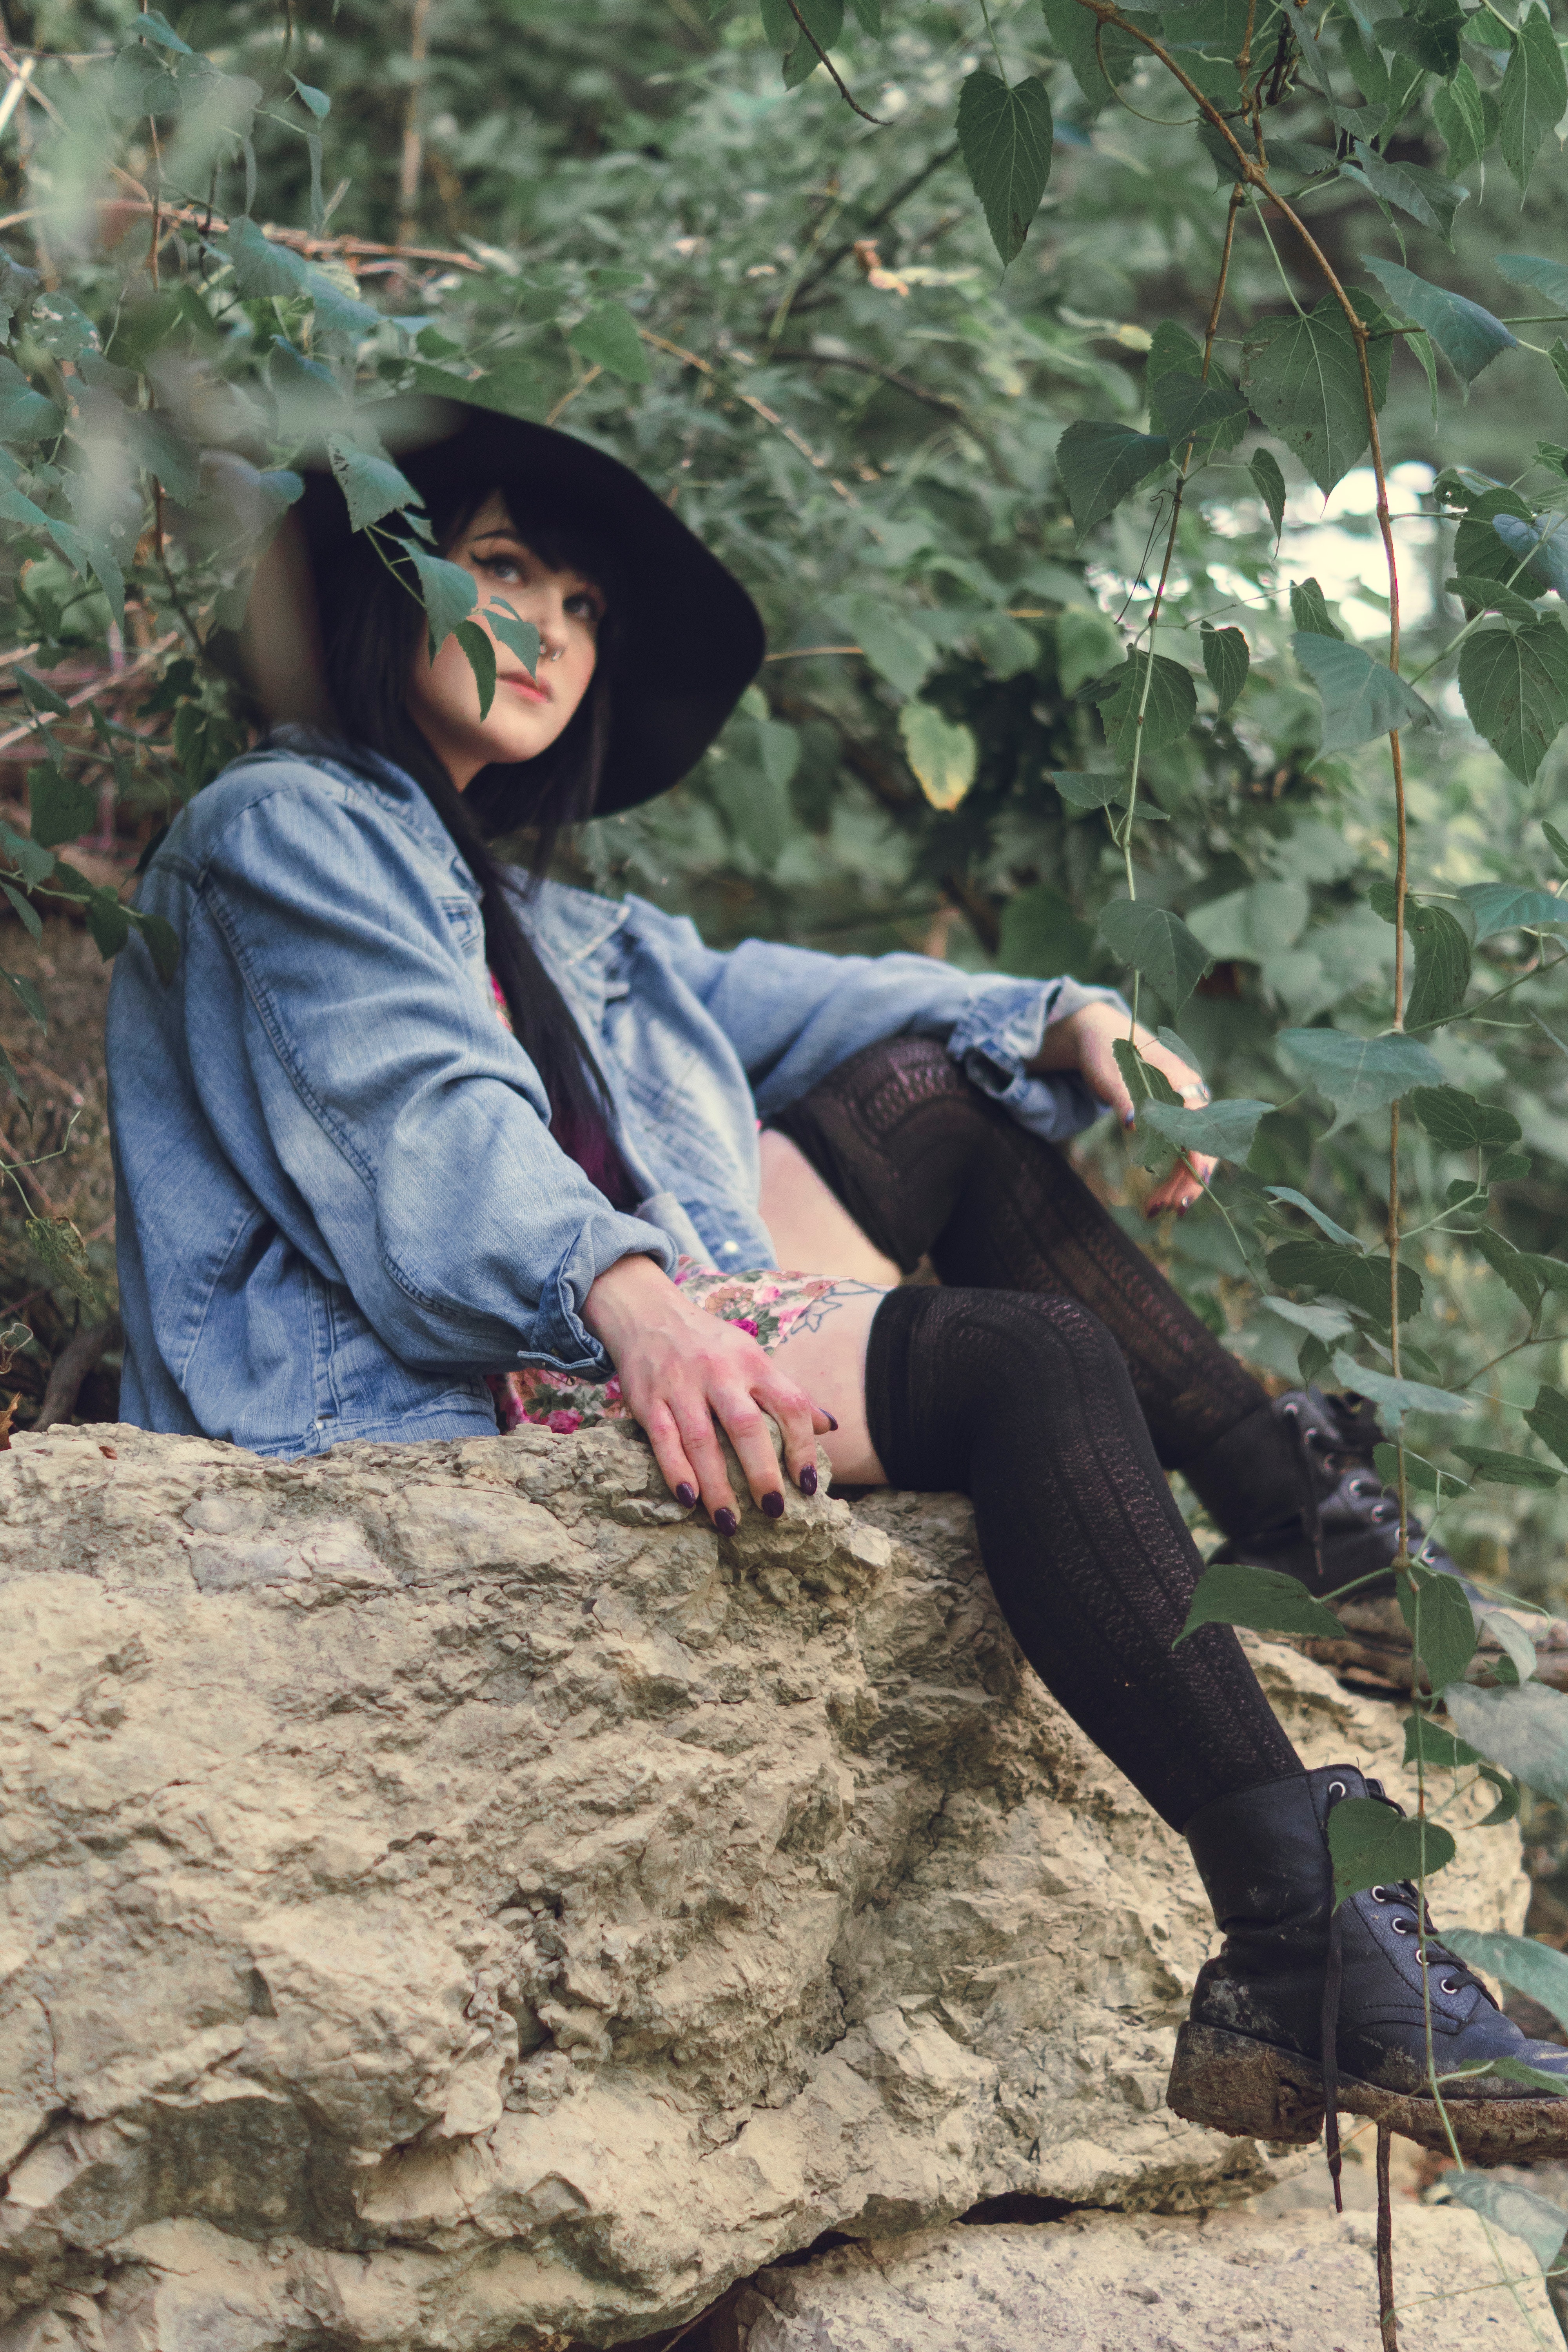
sitting, tree, organism, headgear, adaptation, photography, branch, plant, rock, adventure, cap